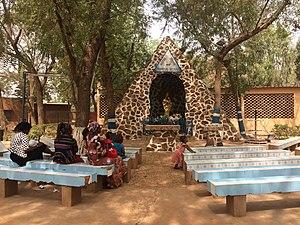
Chapelle ""Notre Dame du Perpétuel Secours"" à Niamey, Niger."